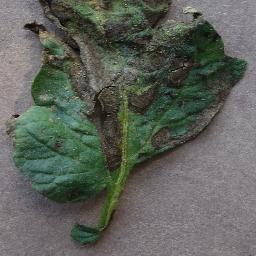
Label: Tomato___Early_blight